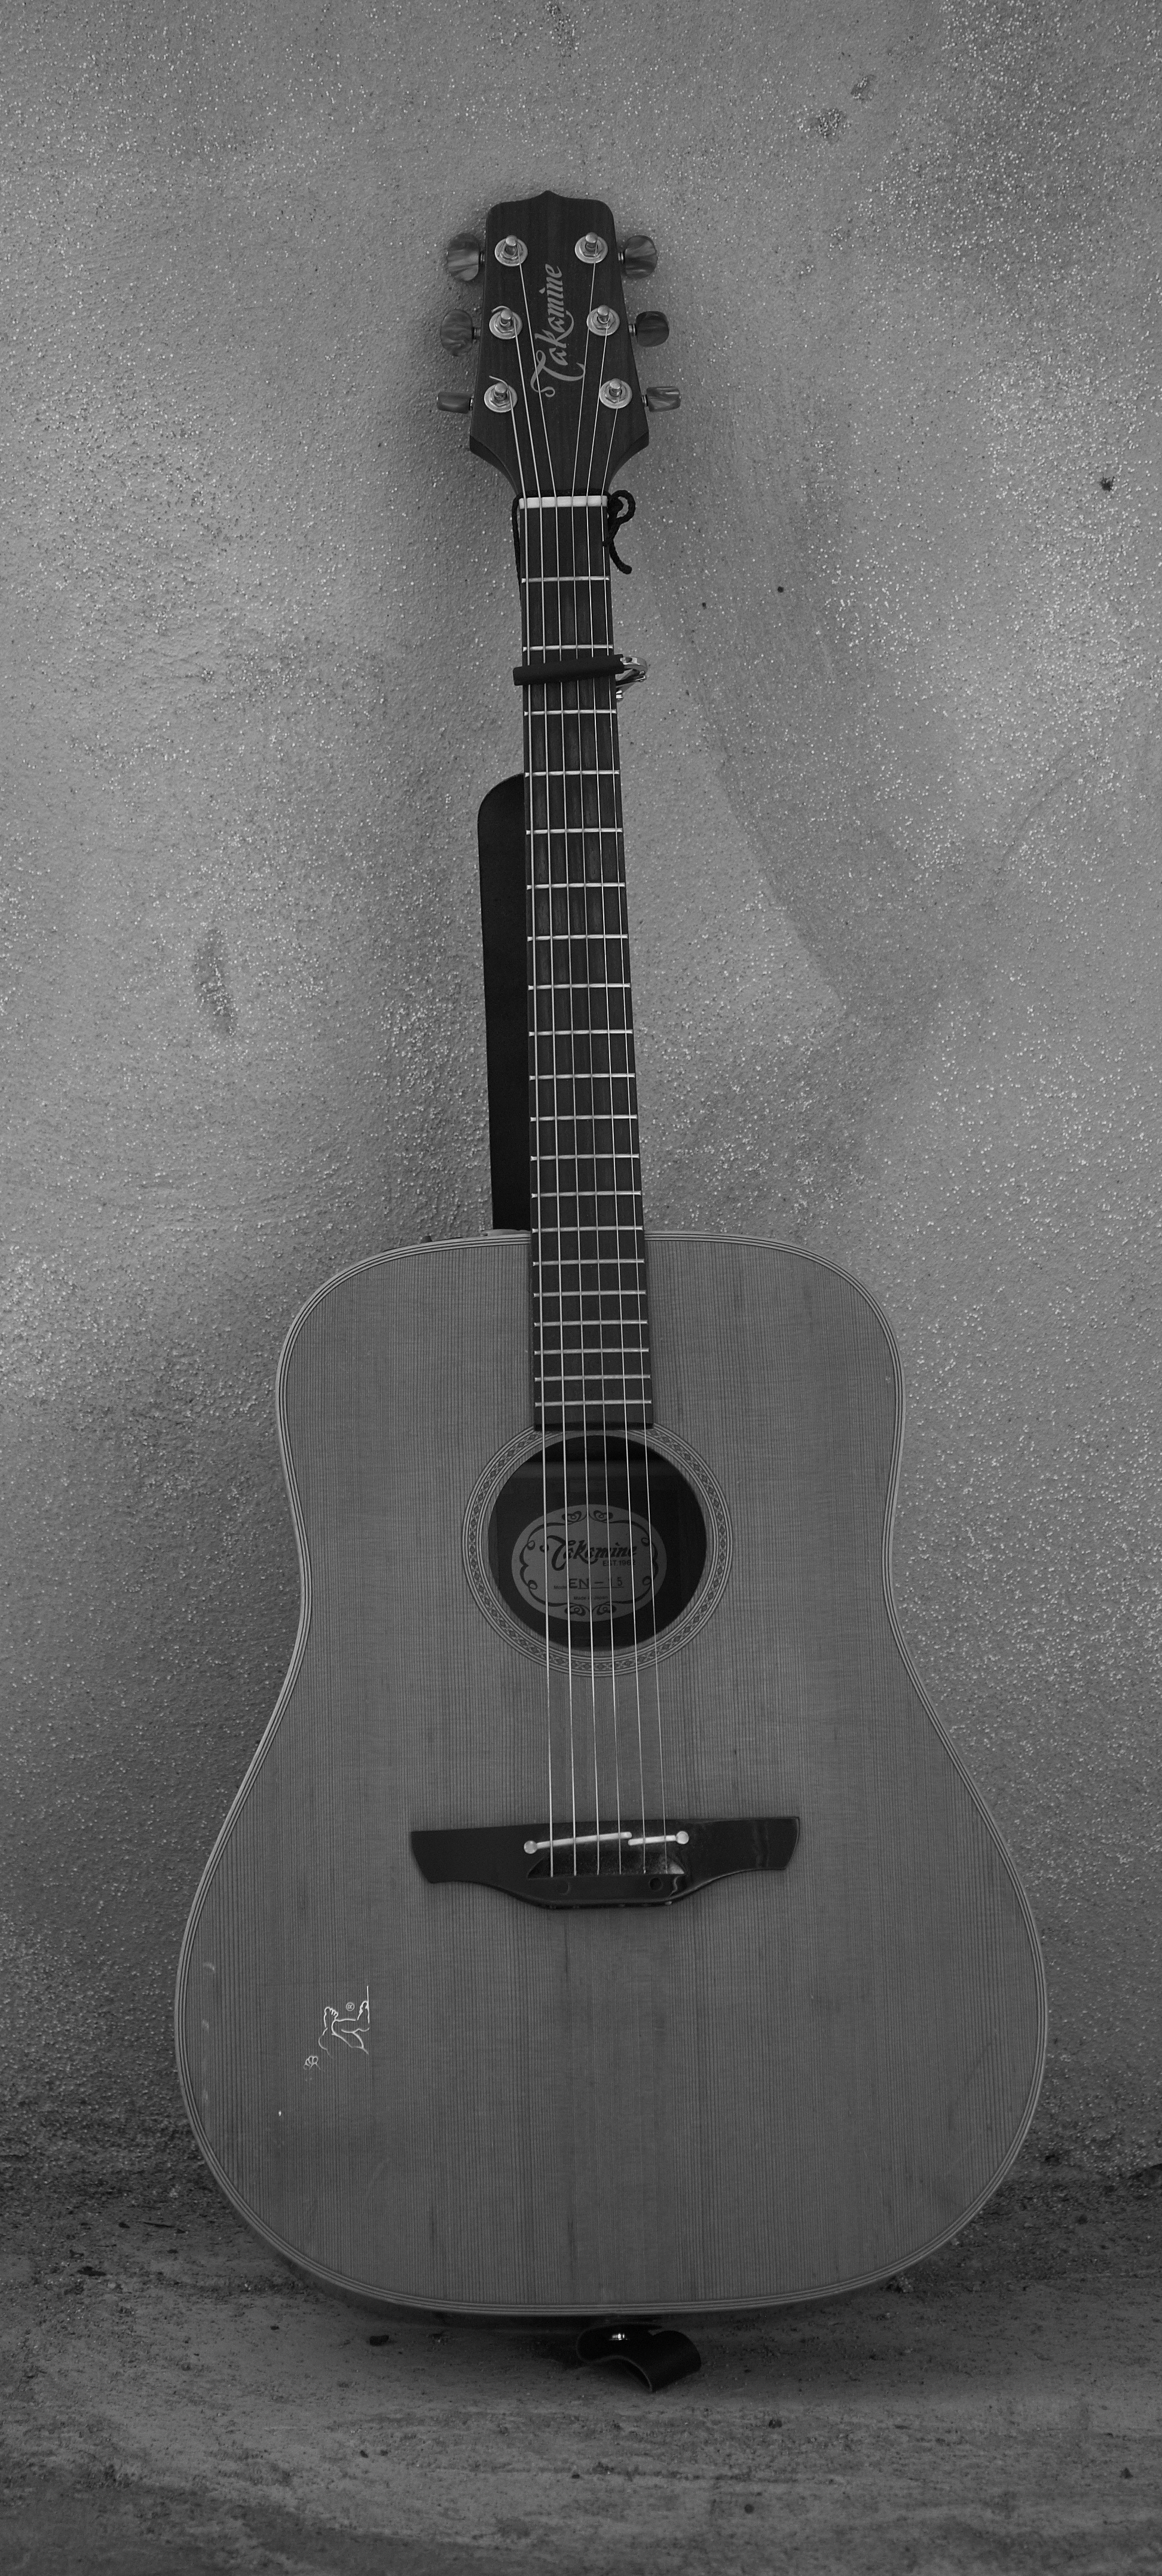
music, black and white, white, guitar, acoustic guitar, instrument, black, monochrome, electric guitar, musical instrument, bass guitar, monochrome photography, string instrument, bowed string instrument, plucked string instruments, slide guitar, acoustic electric guitar